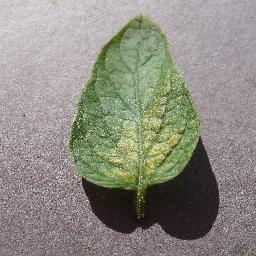
Label: Tomato___Spider_mites Two-spotted_spider_mite